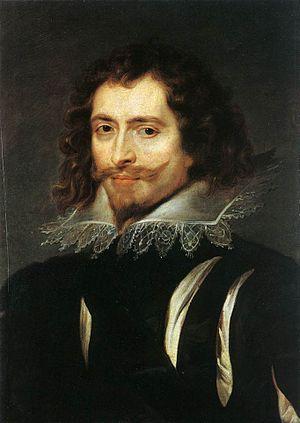
Les Aventures de Nigel est un roman historique de l'auteur écossais Walter Scott, paru le 29 mai 1822 sous la signature « par l'auteur de Waverley, Kenilworth, etc. »